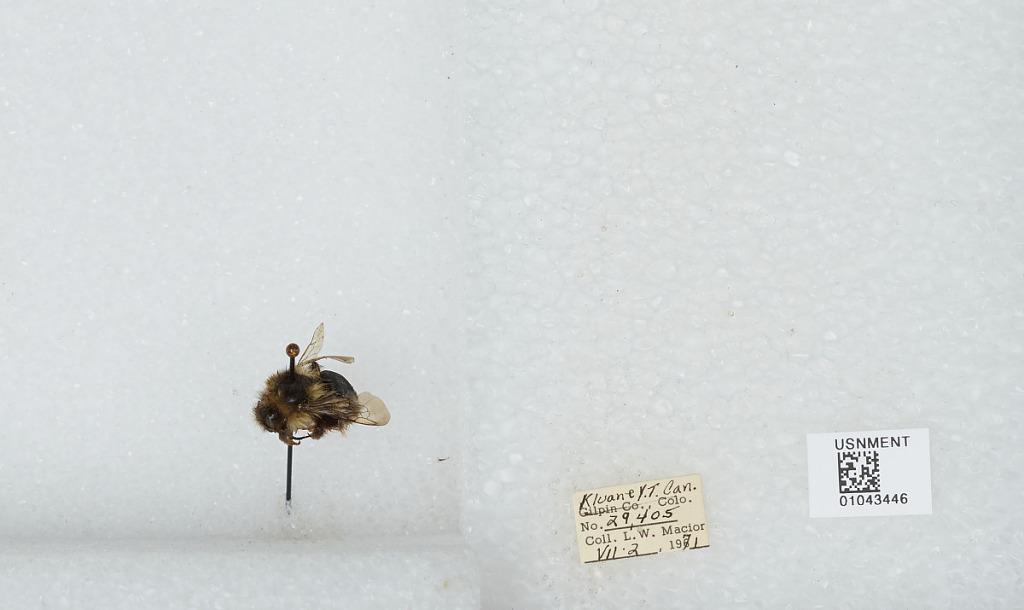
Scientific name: Bombus bifarius nearcticus
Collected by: L. Macior
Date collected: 1971-7-2
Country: Canada
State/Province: Yukon Territory
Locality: Kluane
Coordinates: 60.75, -139.5